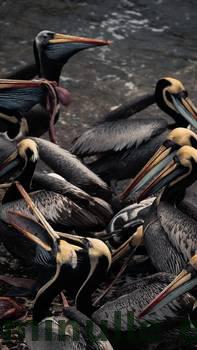
Label: Watermark